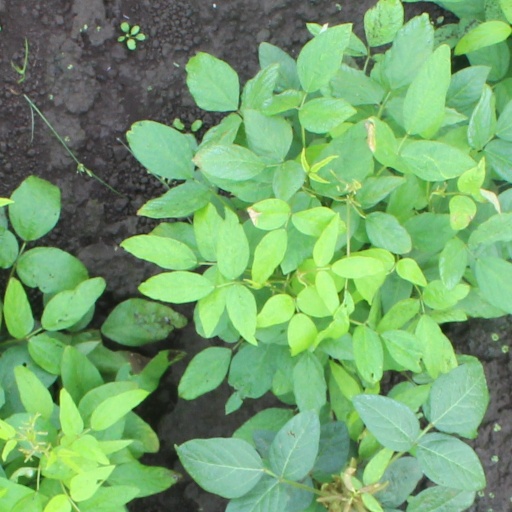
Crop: soybean